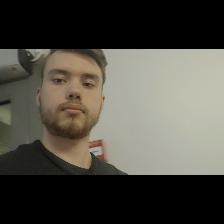
Label: Human